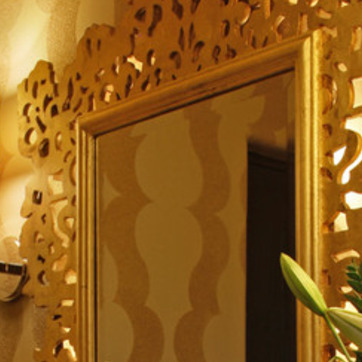
Material: mirror